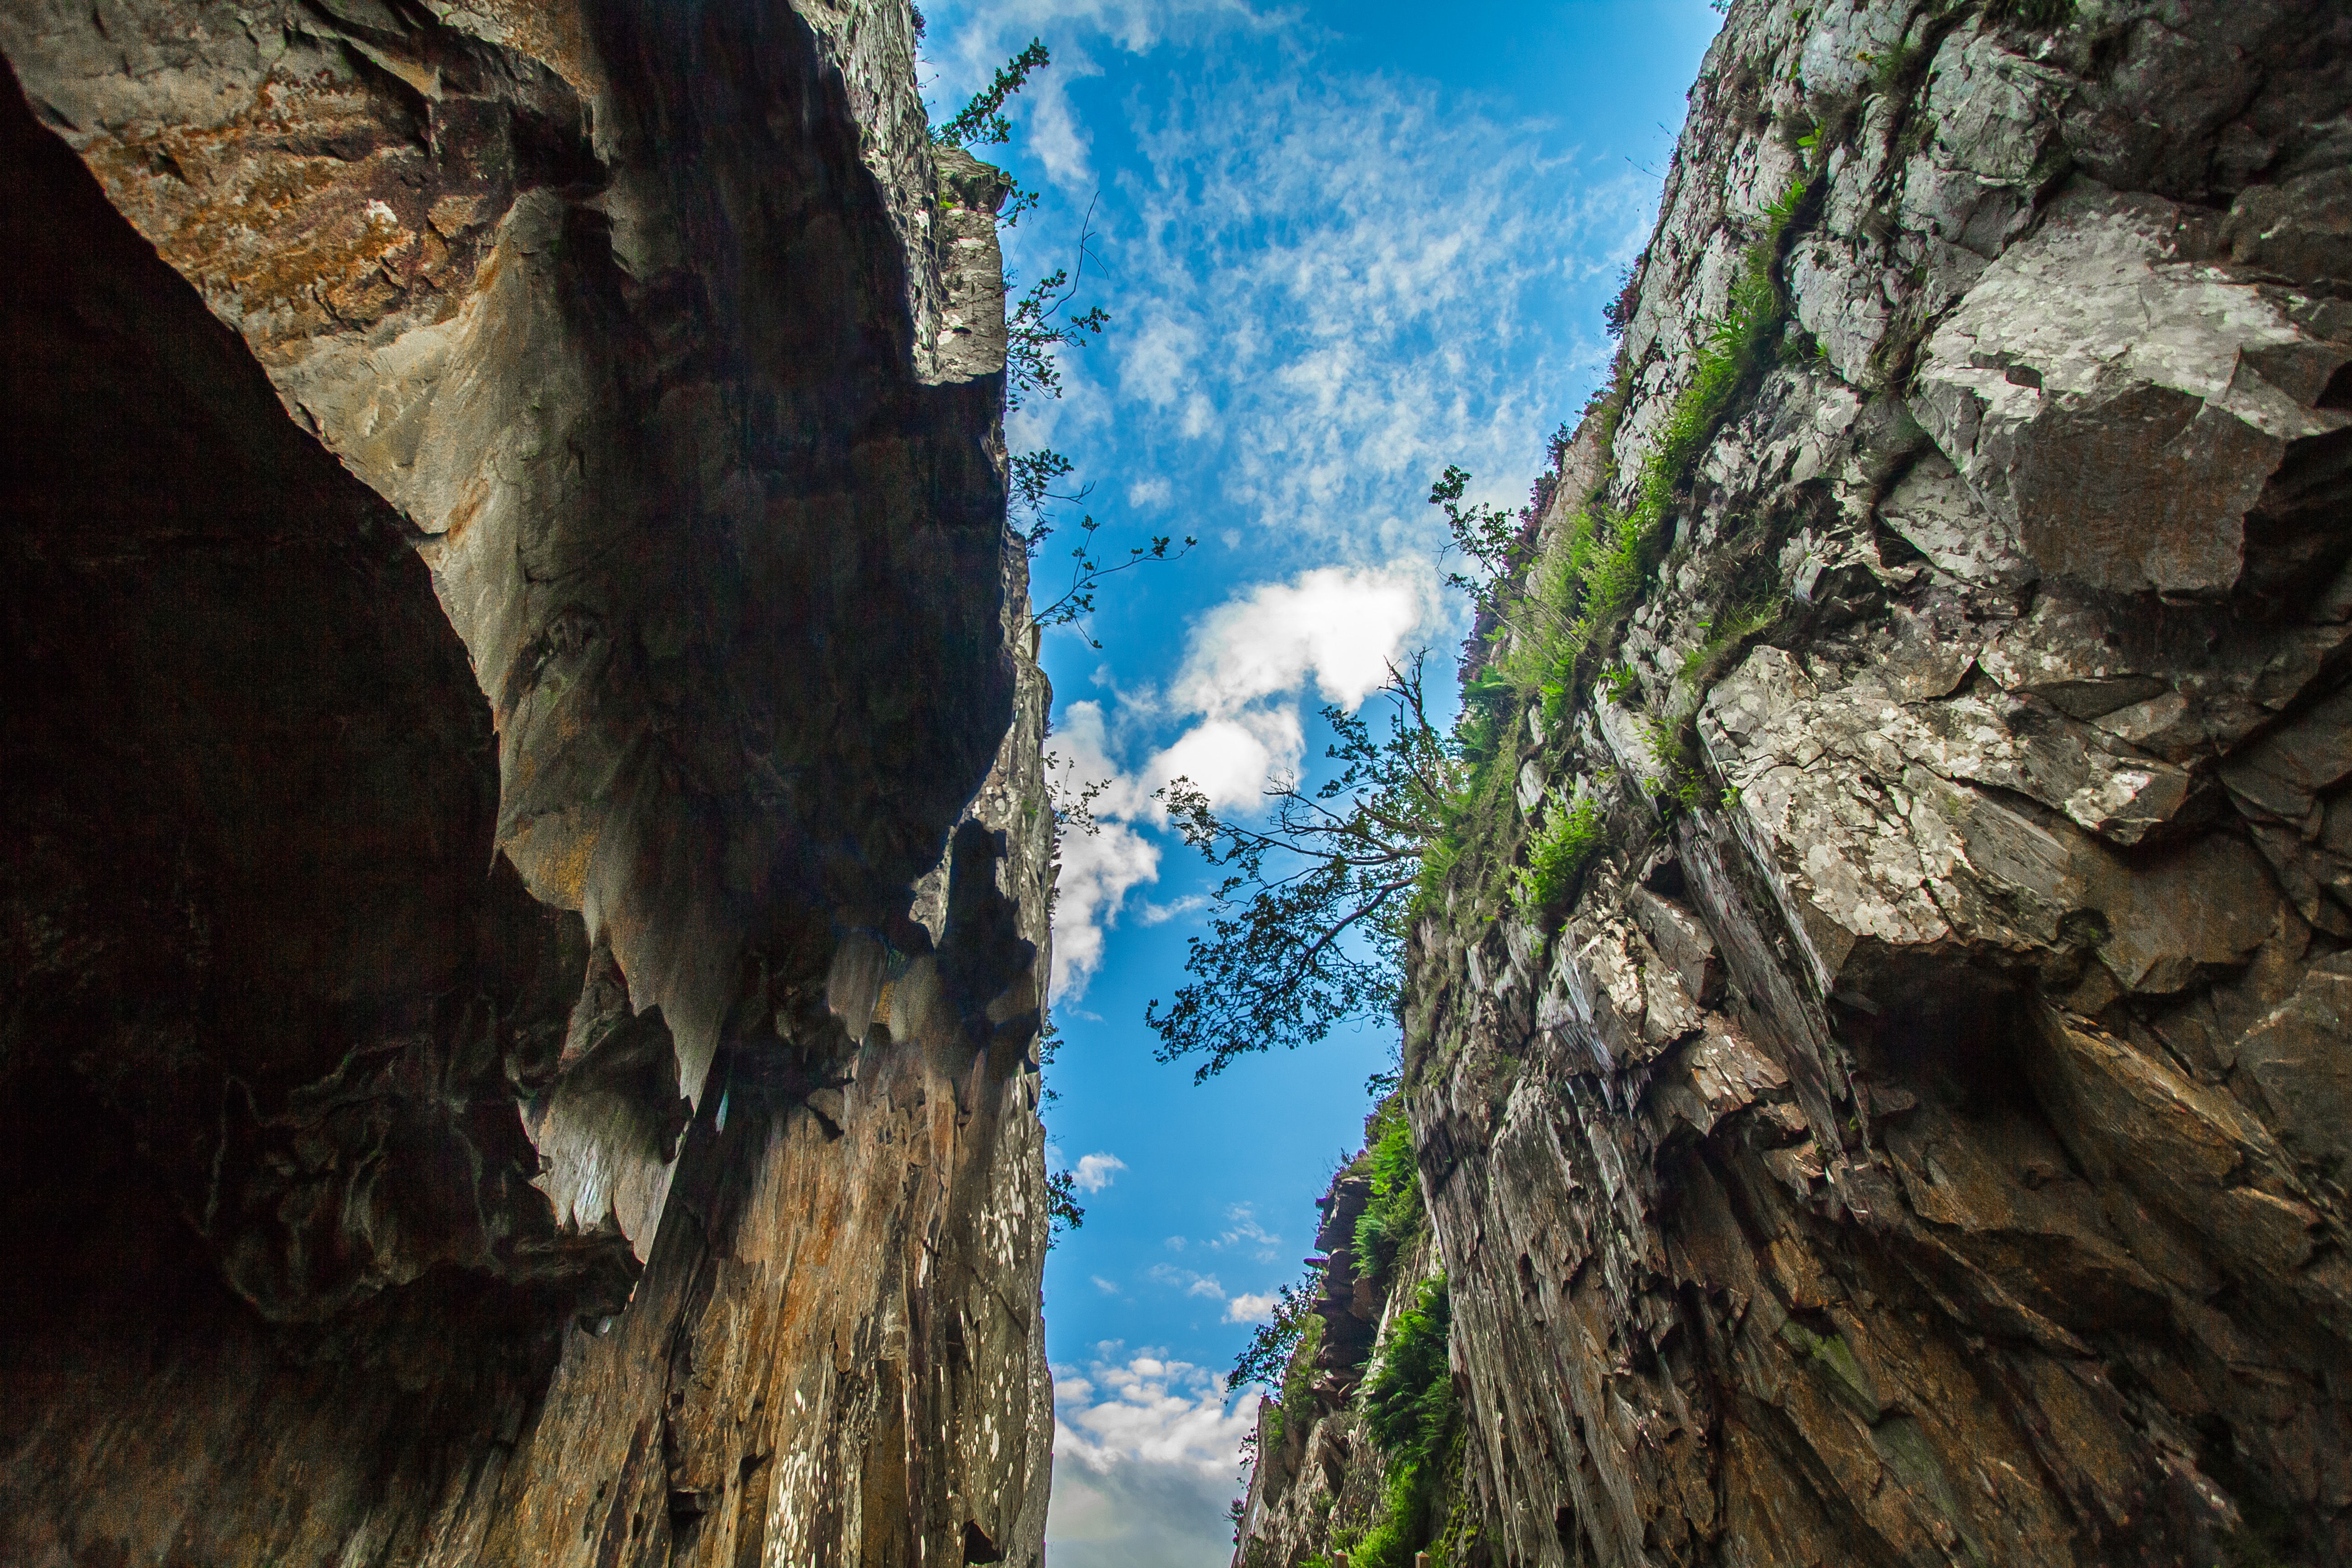
tree, nature, rock, mountain, sky, adventure, mountain range, formation, cliff, tourism, terrain, ridge, rocks, wales, geology, sports, snowdonia, landform, natural arch, geographical feature